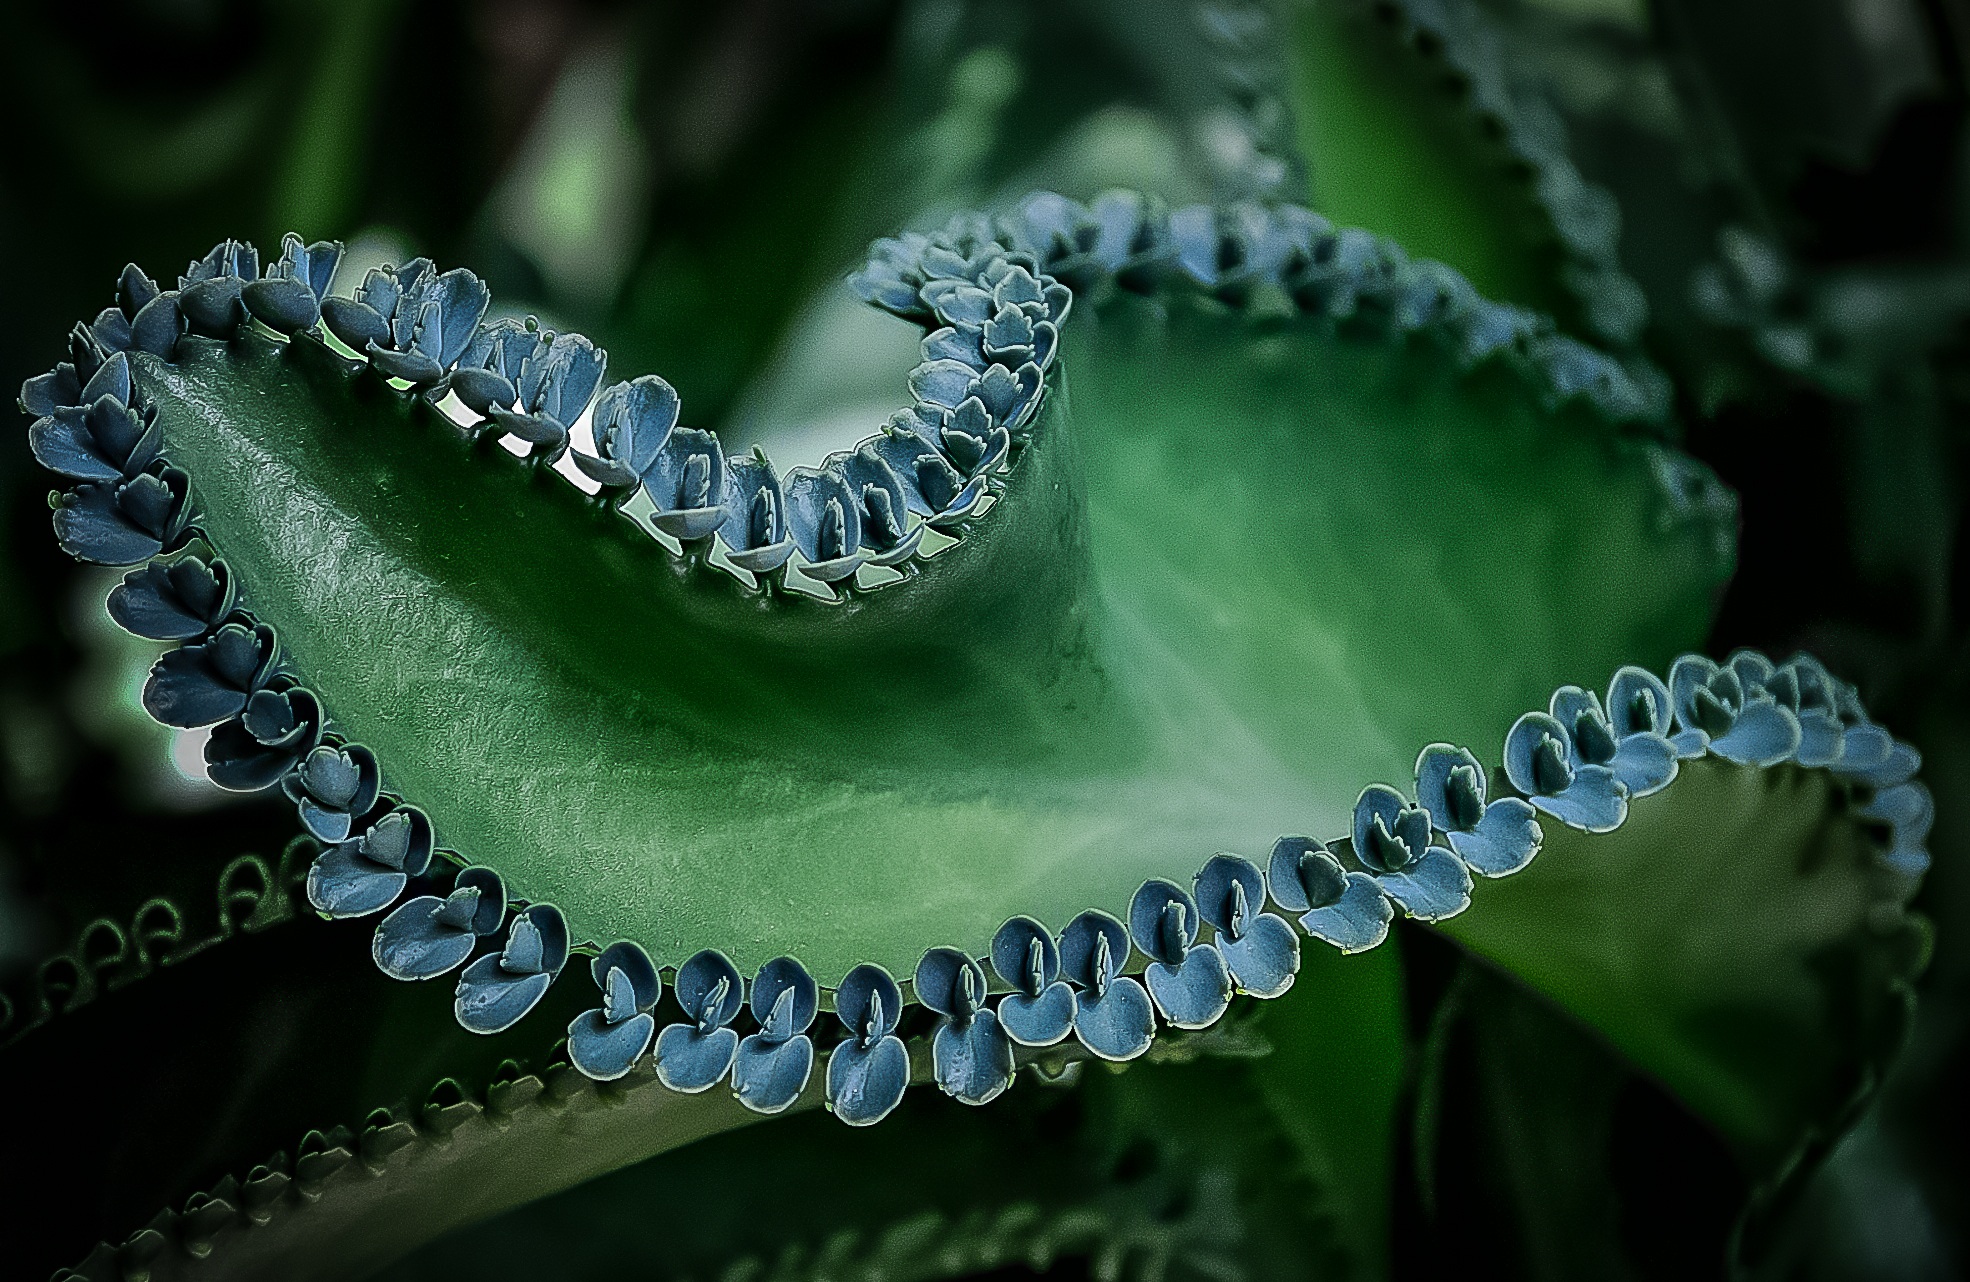
water, nature, dew, plant, photography, texture, leaf, flower, decoration, pattern, green, biology, natural, botany, garden, flora, fauna, close up, beauty, beautiful, moisture, macro photography, flowering plant, plant stem, land plant